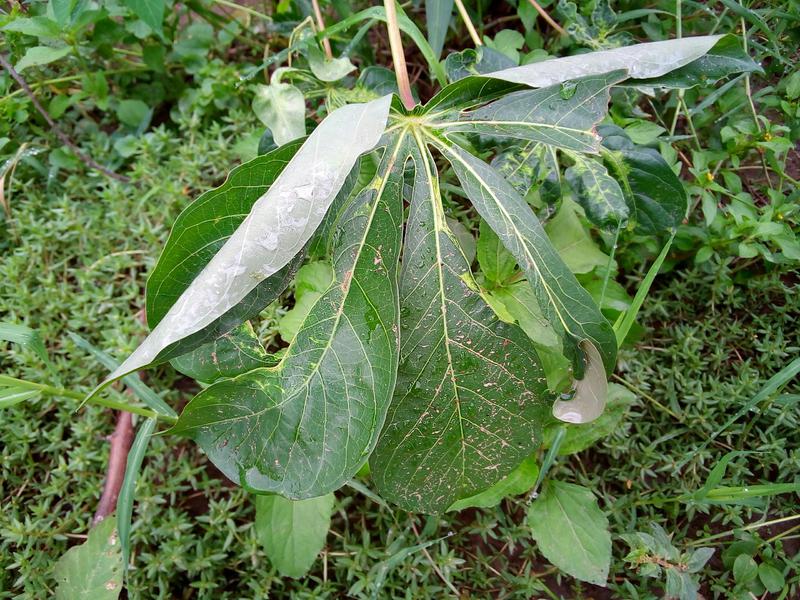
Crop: cassava
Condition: mosaic_disease